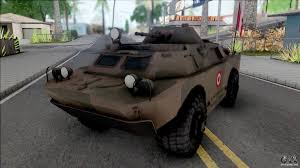
Label: BRDM